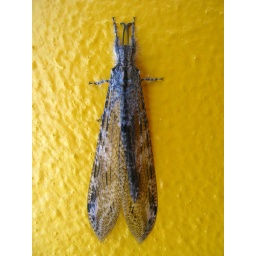
An unknown insect spotted on a yellow wall around Mandurah.